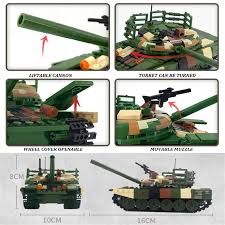
Label: Tank